Hijron Ka Khanqah

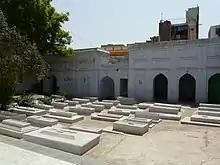
Tombs of eunuchs at Hijron ka Khanqah

After entering the premises of the monument through a narrow gate, marble steps lead to a large patio where white colored tombs are seen. There is a small terrace adjoining the tombs. The tombs are enclosed on the west in the prayer direction by a wall mosque.